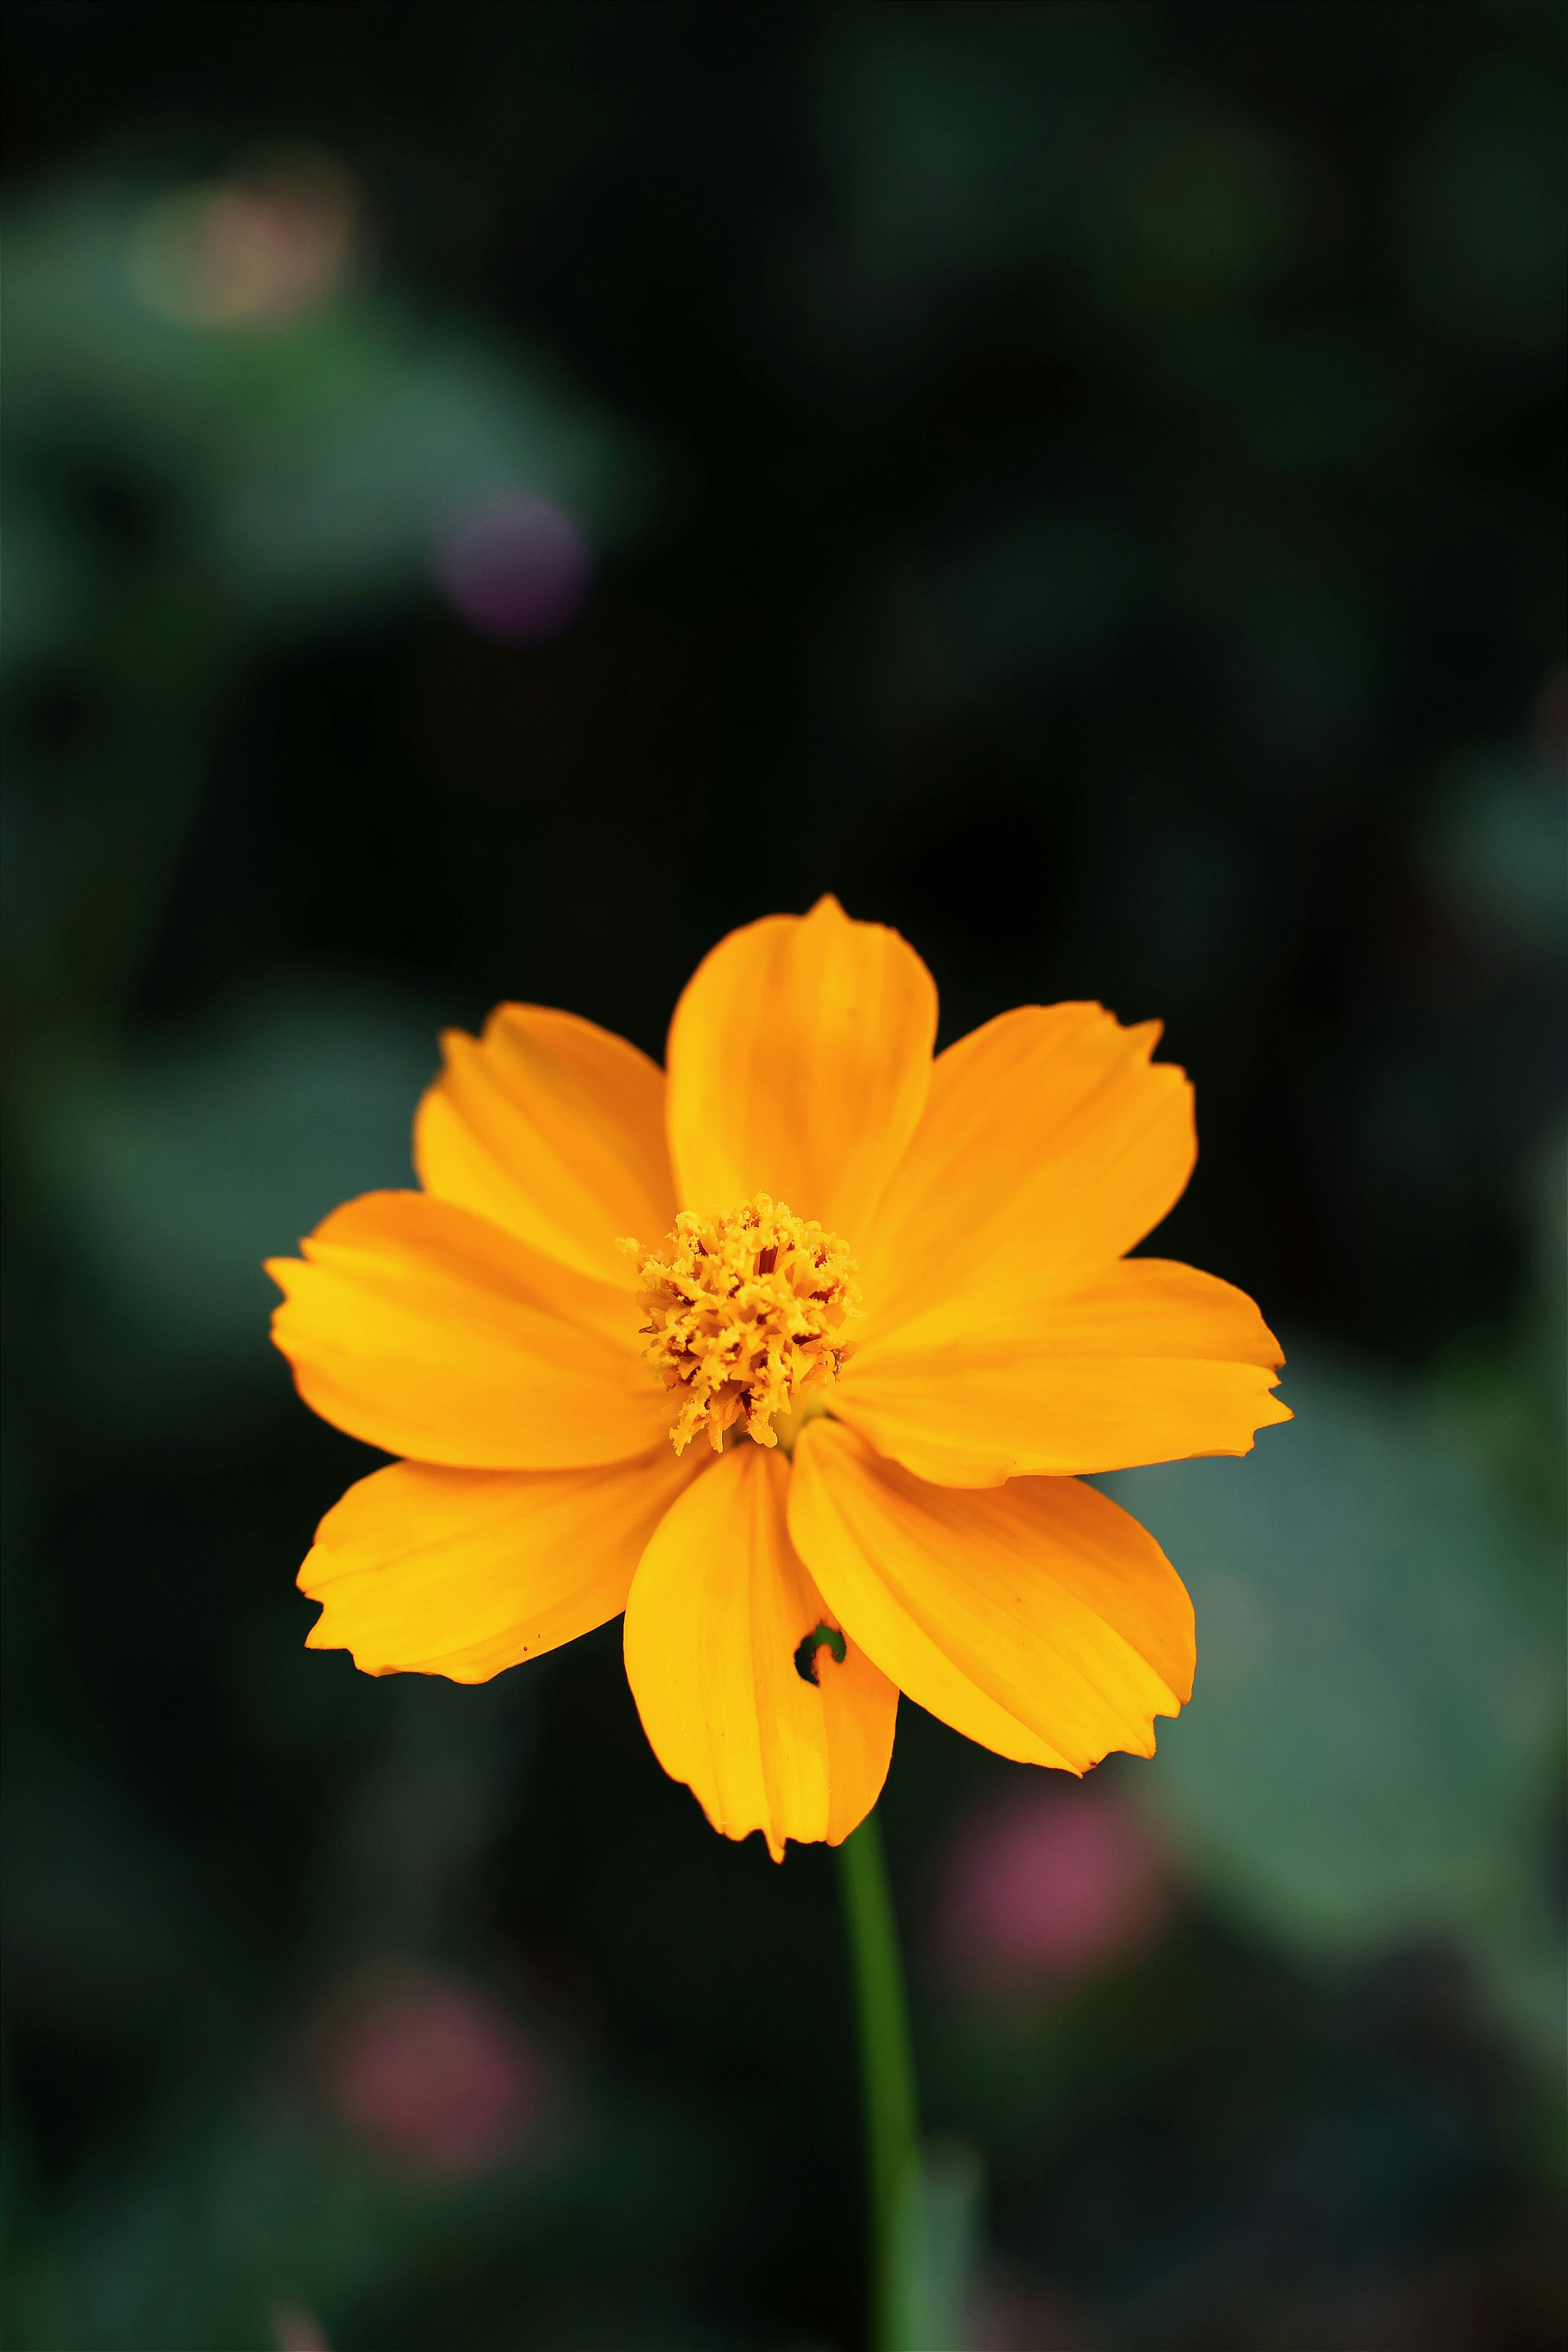
flower, plant, petal, flowering plant, annual plant, herbaceous plant, daisy family, pollen, peach, macro photography, Pedicel, plant stem, wildflower, dicotyledon